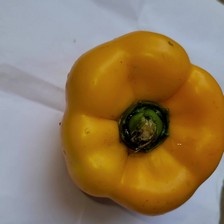
Label: capsicum